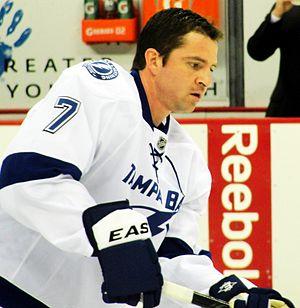
Brett Clark est un joueur professionnel de hockey sur glace. Il est le neveu du joueur de hockey de la LNH, Dave Dunn.